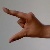
The image shows a hand gesture representing the letter 'Z' in Indian Sign Language.